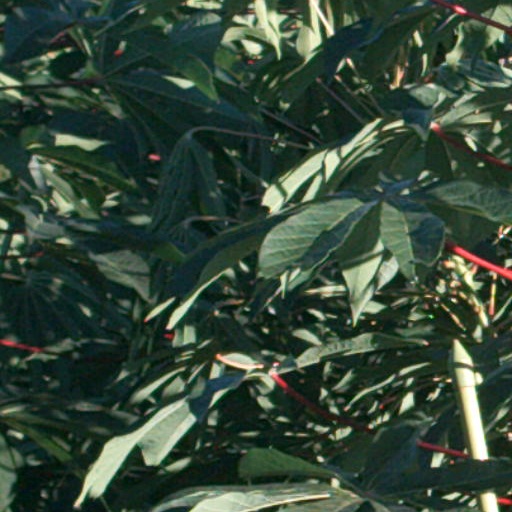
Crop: cassava